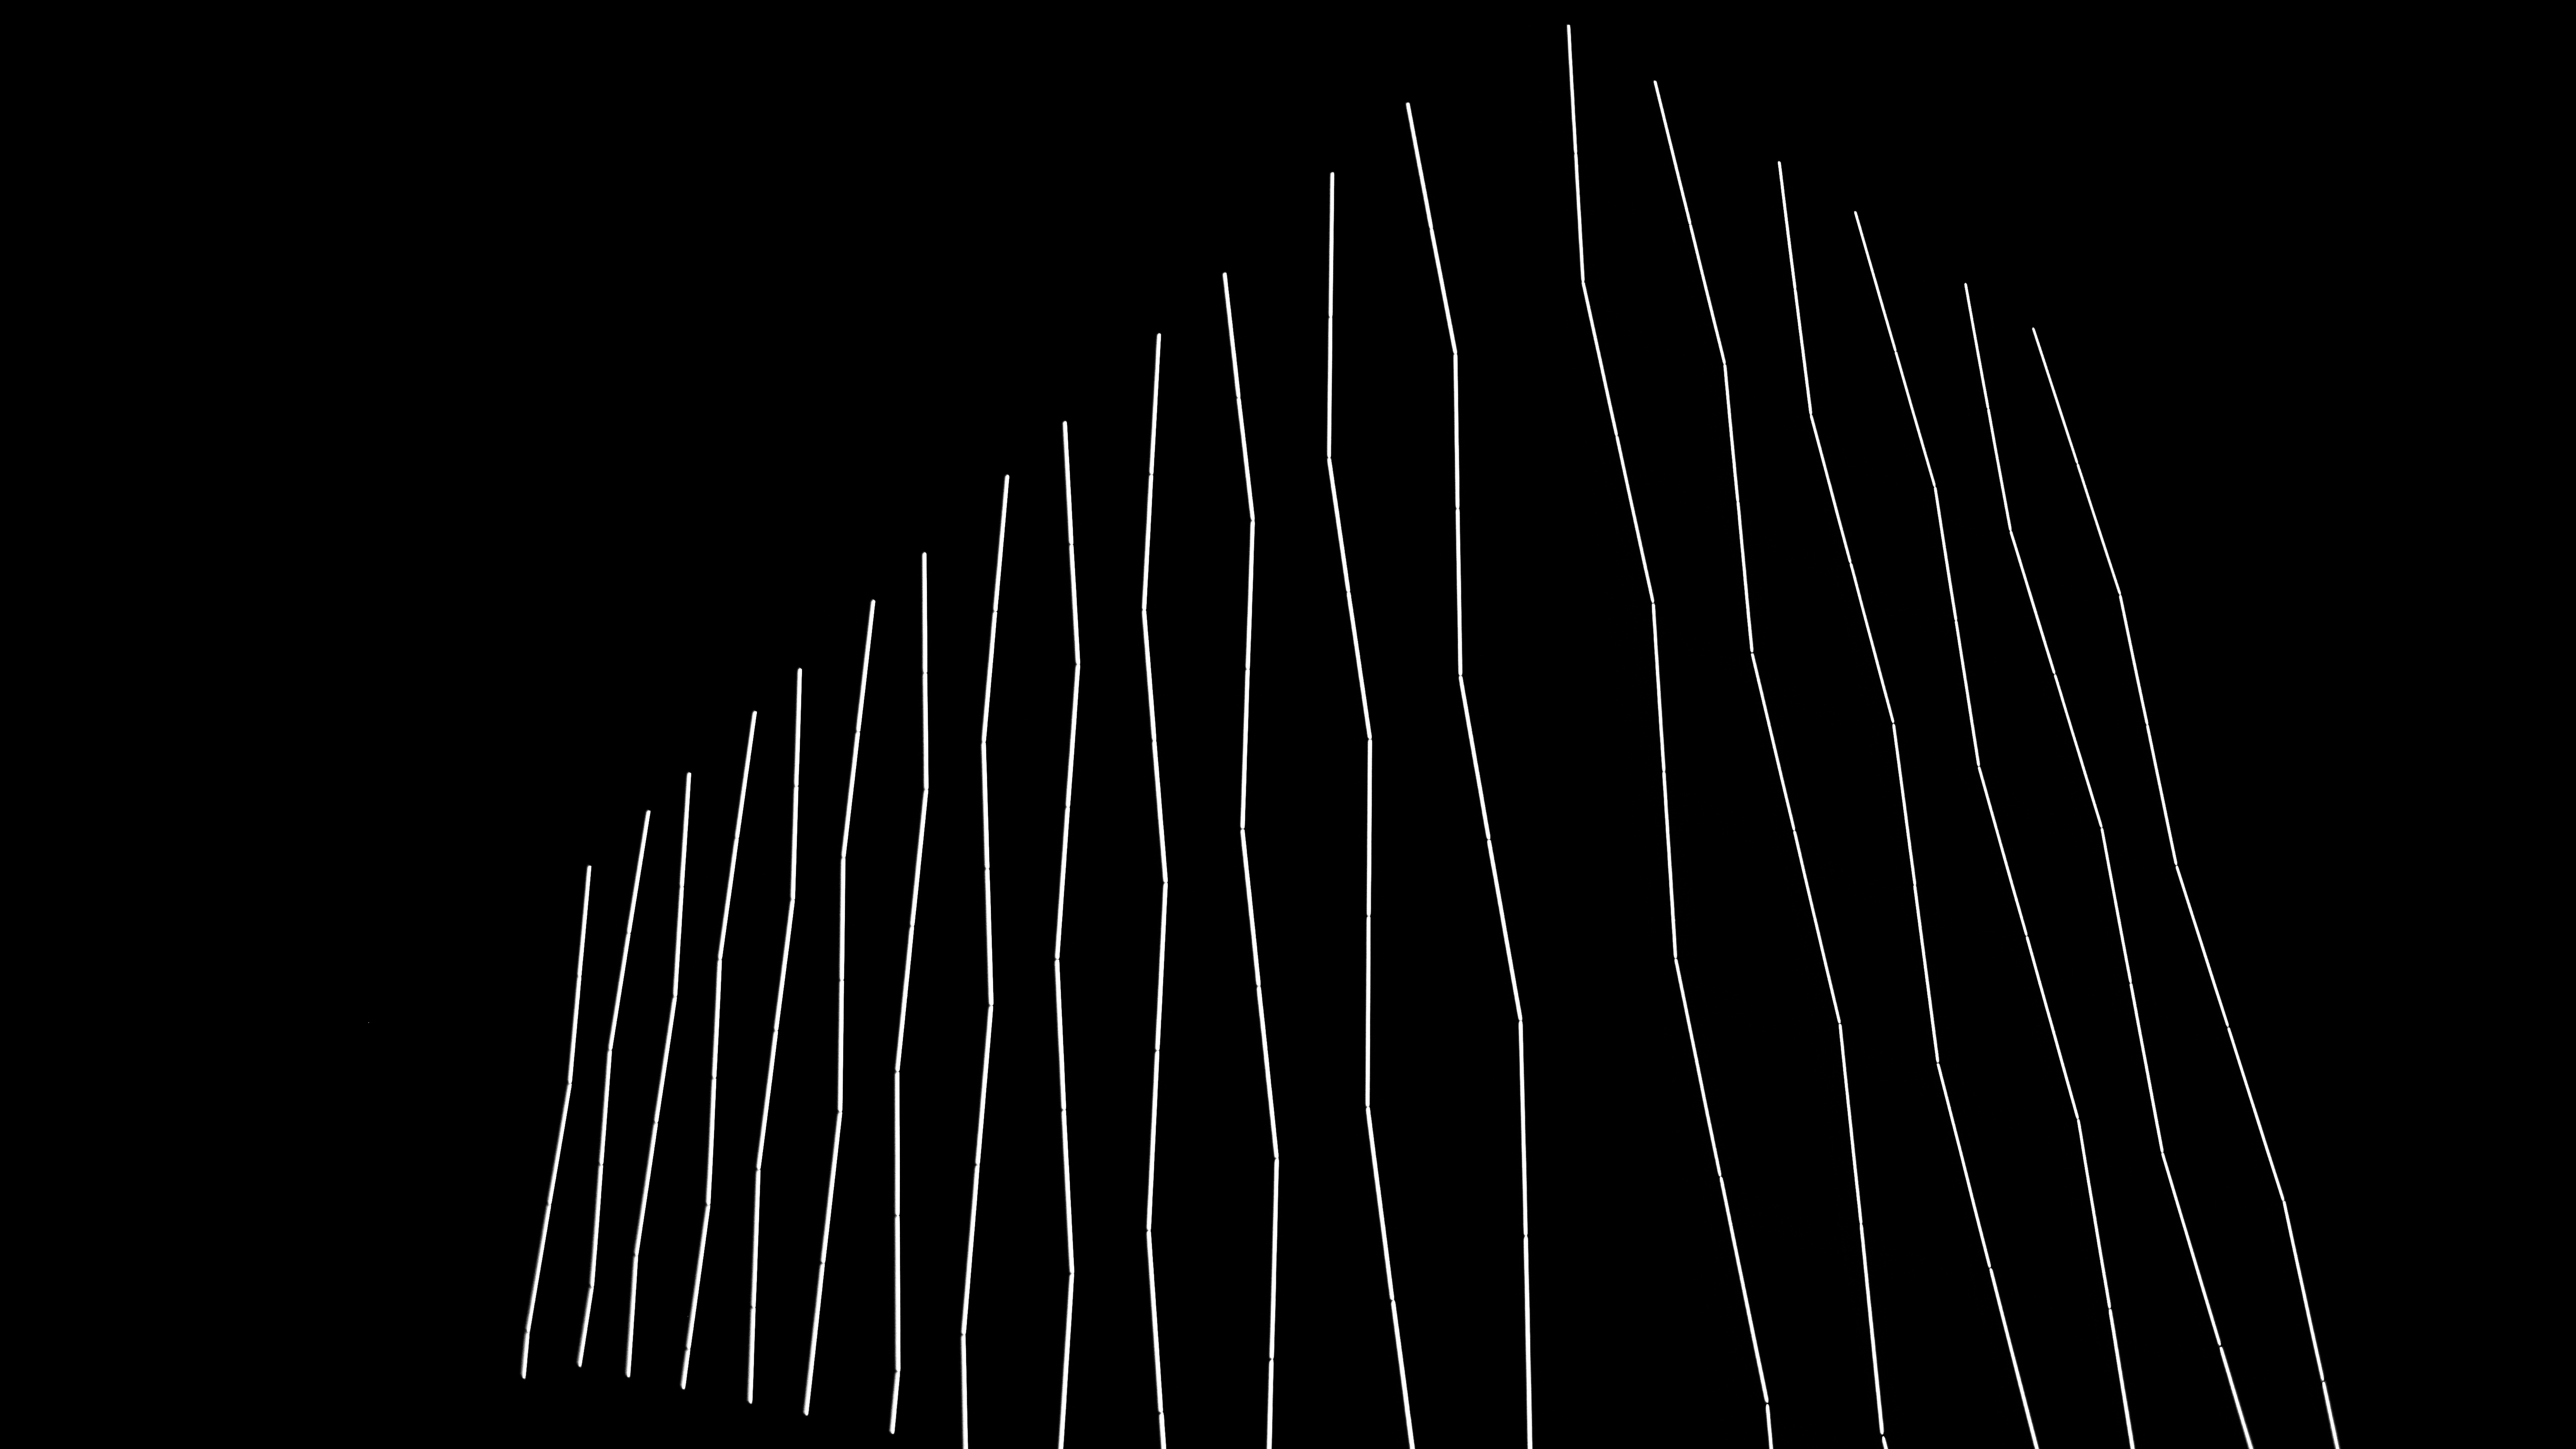
black and white, line, lighting, monochrome photography